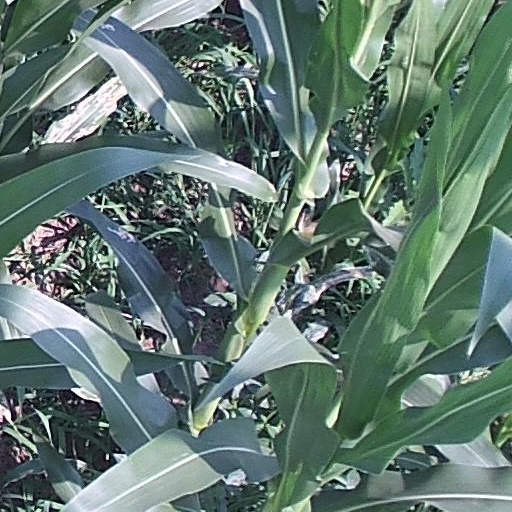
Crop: maize; corn